AT (form factor)

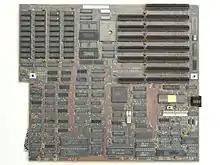
IBM PC AT System Board. This is the original AT motherboard on which the form factor was based.

In the era of IBM compatible personal computers, the AT form factor comprises the dimensions and layout (form factor) of the motherboard for the IBM AT. Baby AT motherboards are slightly smaller, measuring 8.5" by 13". Like the IBM PC and IBM XT models before it, many third-party manufacturers produced motherboards compatible with the IBM AT form factor, allowing end users to upgrade their computers for faster processors. The IBM AT became a widely copied design in the booming home computer market of the 1980s. IBM clones made at the time began using AT compatible designs, contributing to its popularity. In the 1990s many computers still used AT and its variants. Since 1997, the AT form factor has been largely supplanted by ATX.